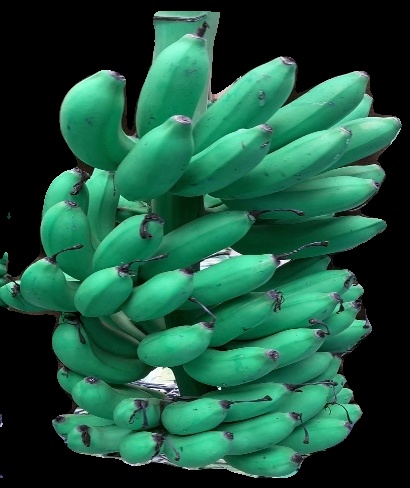
Variety: rasbale
Grade: grade1